Nick Cardy

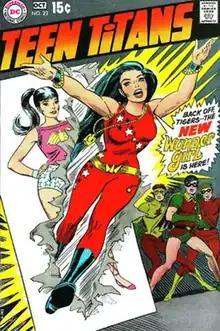
"Teen Titans" #23 (Oct. 1969), Art by Cardy.

In 1950, Cardy began his decades-long association with DC Comics, starting with the comic book "Gang Busters", based on the dramatic radio show. He began developing his breakout reputation with "Tomahawk", his most prominent series at the time, which starred a white American colonist fighting the British undercover as an Iroquois Indian during the American Revolutionary War.